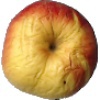
Label: red_yellow_apple